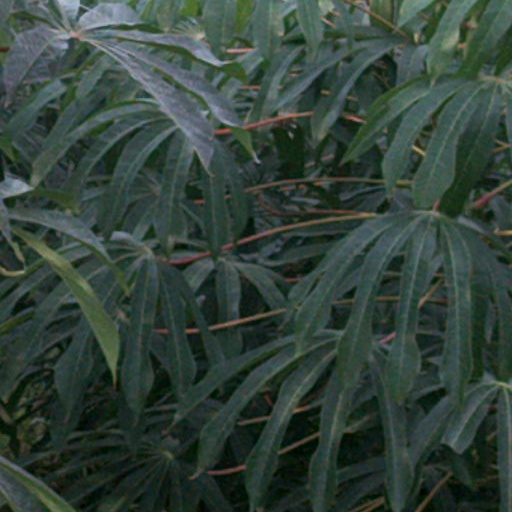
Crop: cassava